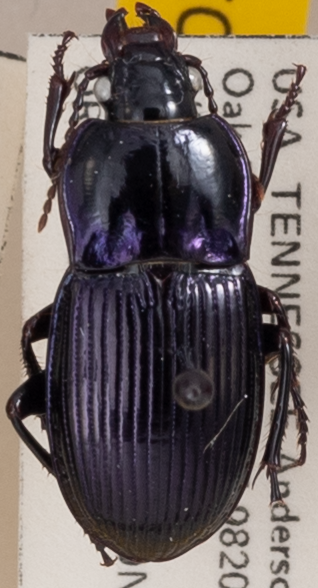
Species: Myas coracinus
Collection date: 2022-07-06
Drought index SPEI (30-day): -0.528
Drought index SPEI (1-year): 0.216
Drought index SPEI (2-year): -0.006